History of the Argentina national basketball team

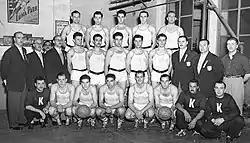
The 1950 World Champions.

After the 1948 Olympic Tournament, FIBA decided to create a World Championship, and named Argentina as the host country for the inaugural 1950 edition. The team's coaching staff was formed by Jorge Canavesi as head coach, Casimiro González Trilla as his assistant and Jorge Boreau as the physical trainer. The squad, formed entirely by amateur players, trained in preparation for the tournament in River Plate's facilities every day in double shifts, something uncommon for the times. The Argentine government negotiated with the players' employers and studying centers to secure their times.